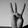
ASL letter: W